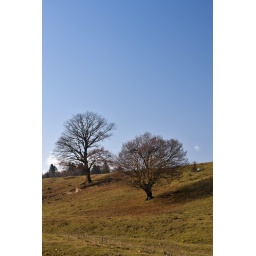
Two trees on a hill against the blue sky